William Farish (chemist)

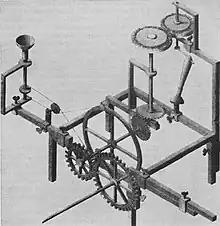
Optimal-grinding engine model (1822), drawn in 30° isometric.

In his lectures on the mechanical principles of machinery used in manufacturing industries, Farish often used models to illustrated particular principles. This models were often especially assembled for these lectures and disassembled for storage afterwards. In order to explain how these models were to be assembled he had developed a drawing technique, which he called "Isometrical Perspective".